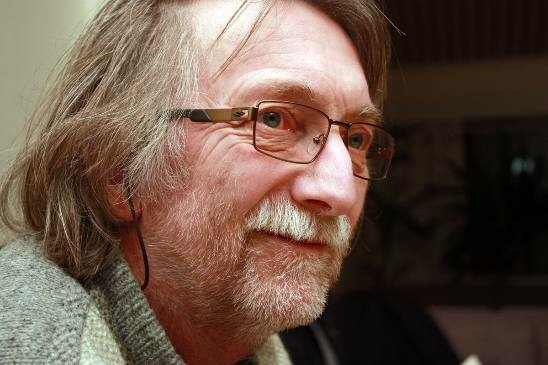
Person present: Yes